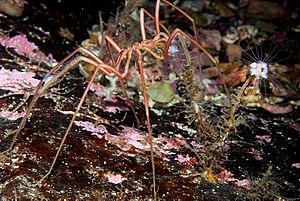
Nymphon est un genre de pycnogonides de la famille des Nymphonidae.